Urfa

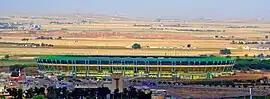
Şanlıurfa GAP Arena is the largest stadium

Urfa is a stronghold of the governing Justice and Development Party and is sometimes called a "vote depot" for the party.